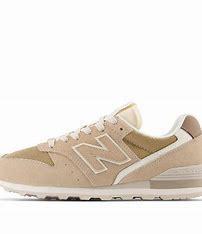
Brand: New
Model: Balance New Balance 996 Marathon